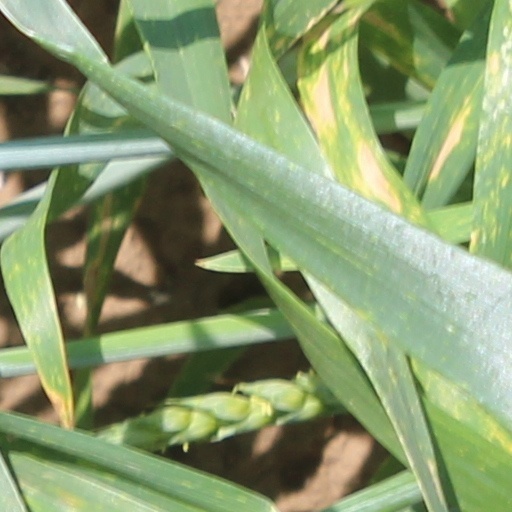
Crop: wheat